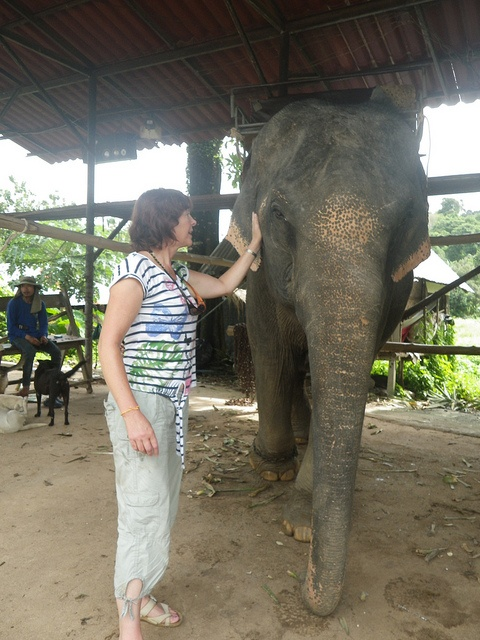
A woman petting an elephant standing under a enclosure.
A woman is petting the side of a large elephant.
A woman in striped shirt petting an elephant.
a woman standing next to an elephant and touching its face
A woman standing on a dirt floor in a covered area and petting an elephant that is standing up.